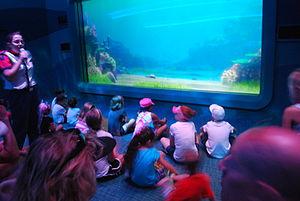
Earth Explorer
Turtle Talk with Crush est une attraction des parcs Disney. Elle est basée sur le personnage de la tortue marine Crush du film Le Monde de Nemo produit par Disney et Pixar.